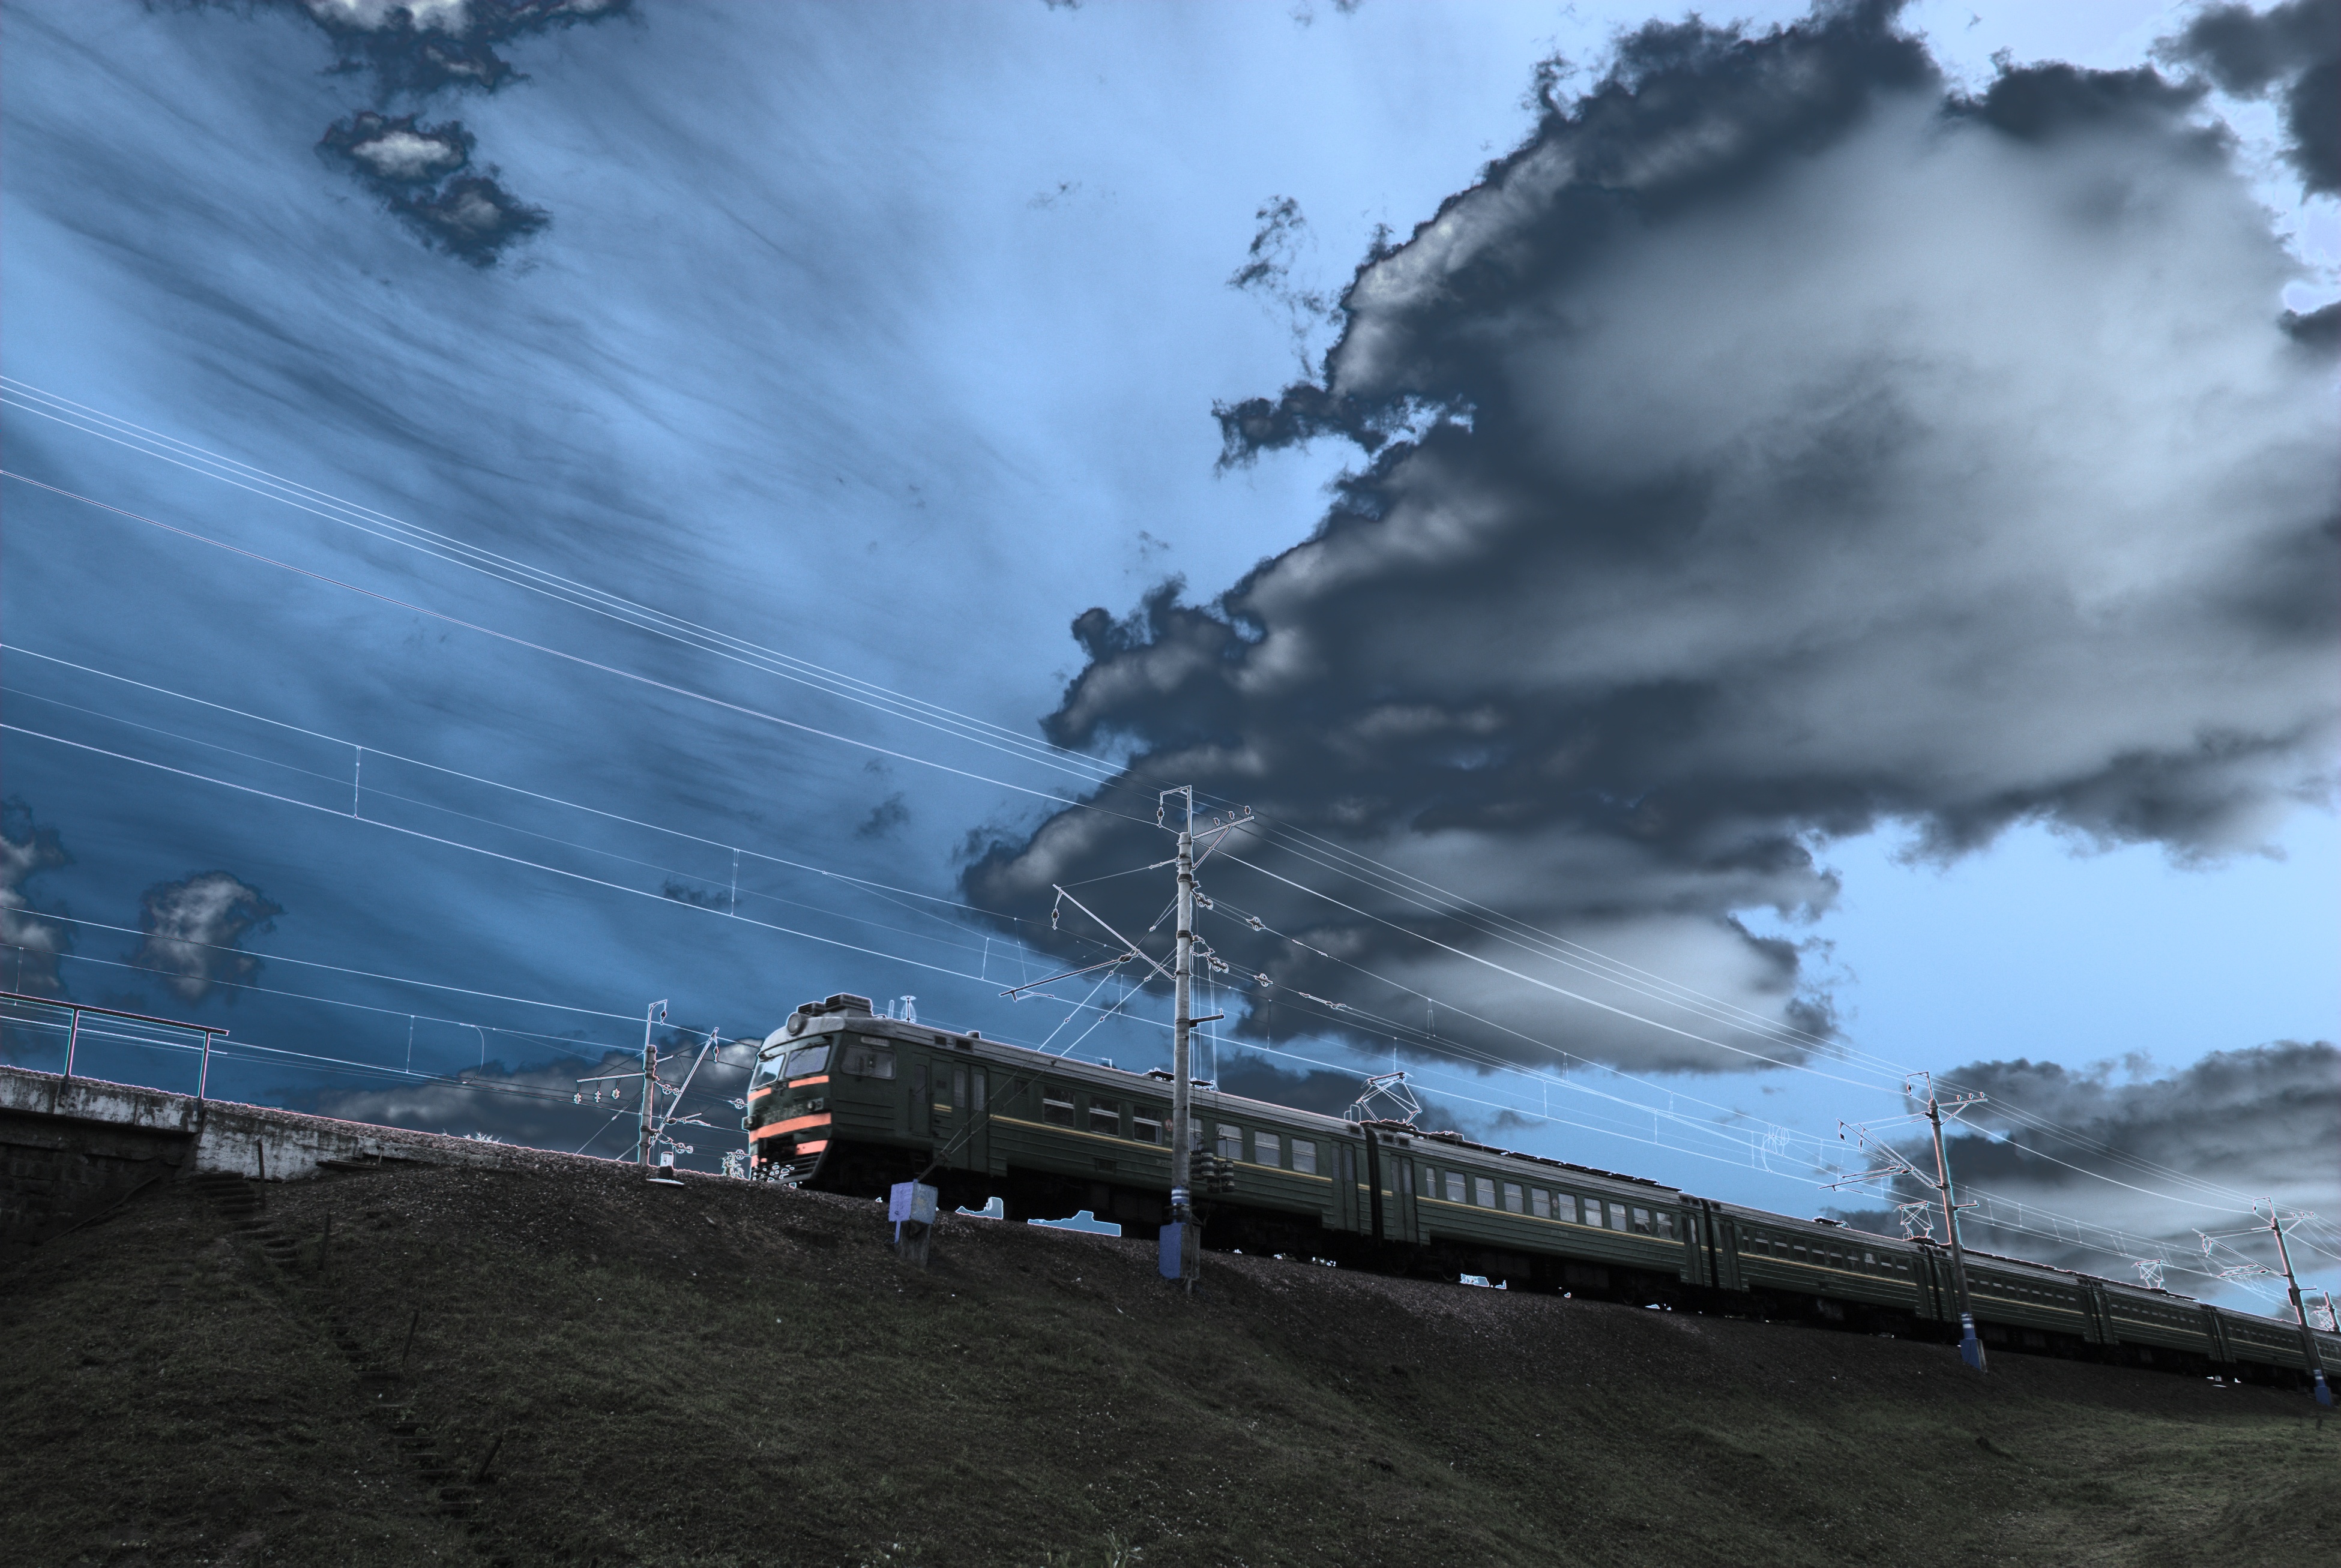
mountain, snow, cloud, sky, morning, wave, wind, train, reflection, vehicle, weather, nikon, stadium, abigfave, russia, d80, nikond80, moscowregion, screenshot, meteorological phenomenon, atmosphere of earth